Palace Armoury

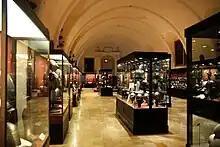
Overview of the Palace Armoury

In the late 1850s, the armoury was restored under the personal direction of Governor John Gaspard Le Marchant, and it opened to the public as a museum in 1860. In around 1900, the armoury's collections were catalogued by Guy Francis Laking, who published a book entitled "The Armoury of The Knights of St. John of Jerusalem".